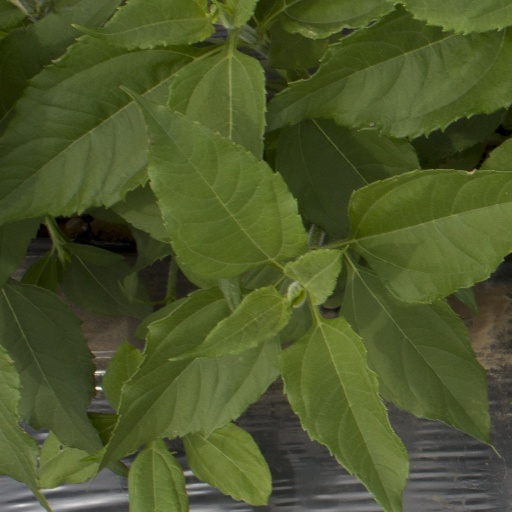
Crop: Jerusalem artichoke